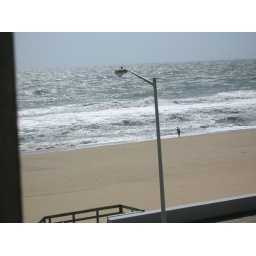
some girl walking in the water